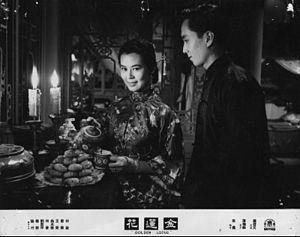
Lin Dai, de son vrai nom Cheng Rue-rou, est une actrice hongkongaise – née en 1934 – ayant joué dans une cinquantaine de films hongkongais.